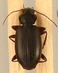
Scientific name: Calathus advena
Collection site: Rocky Mountains NEON (RMNP), plot RMNP_014